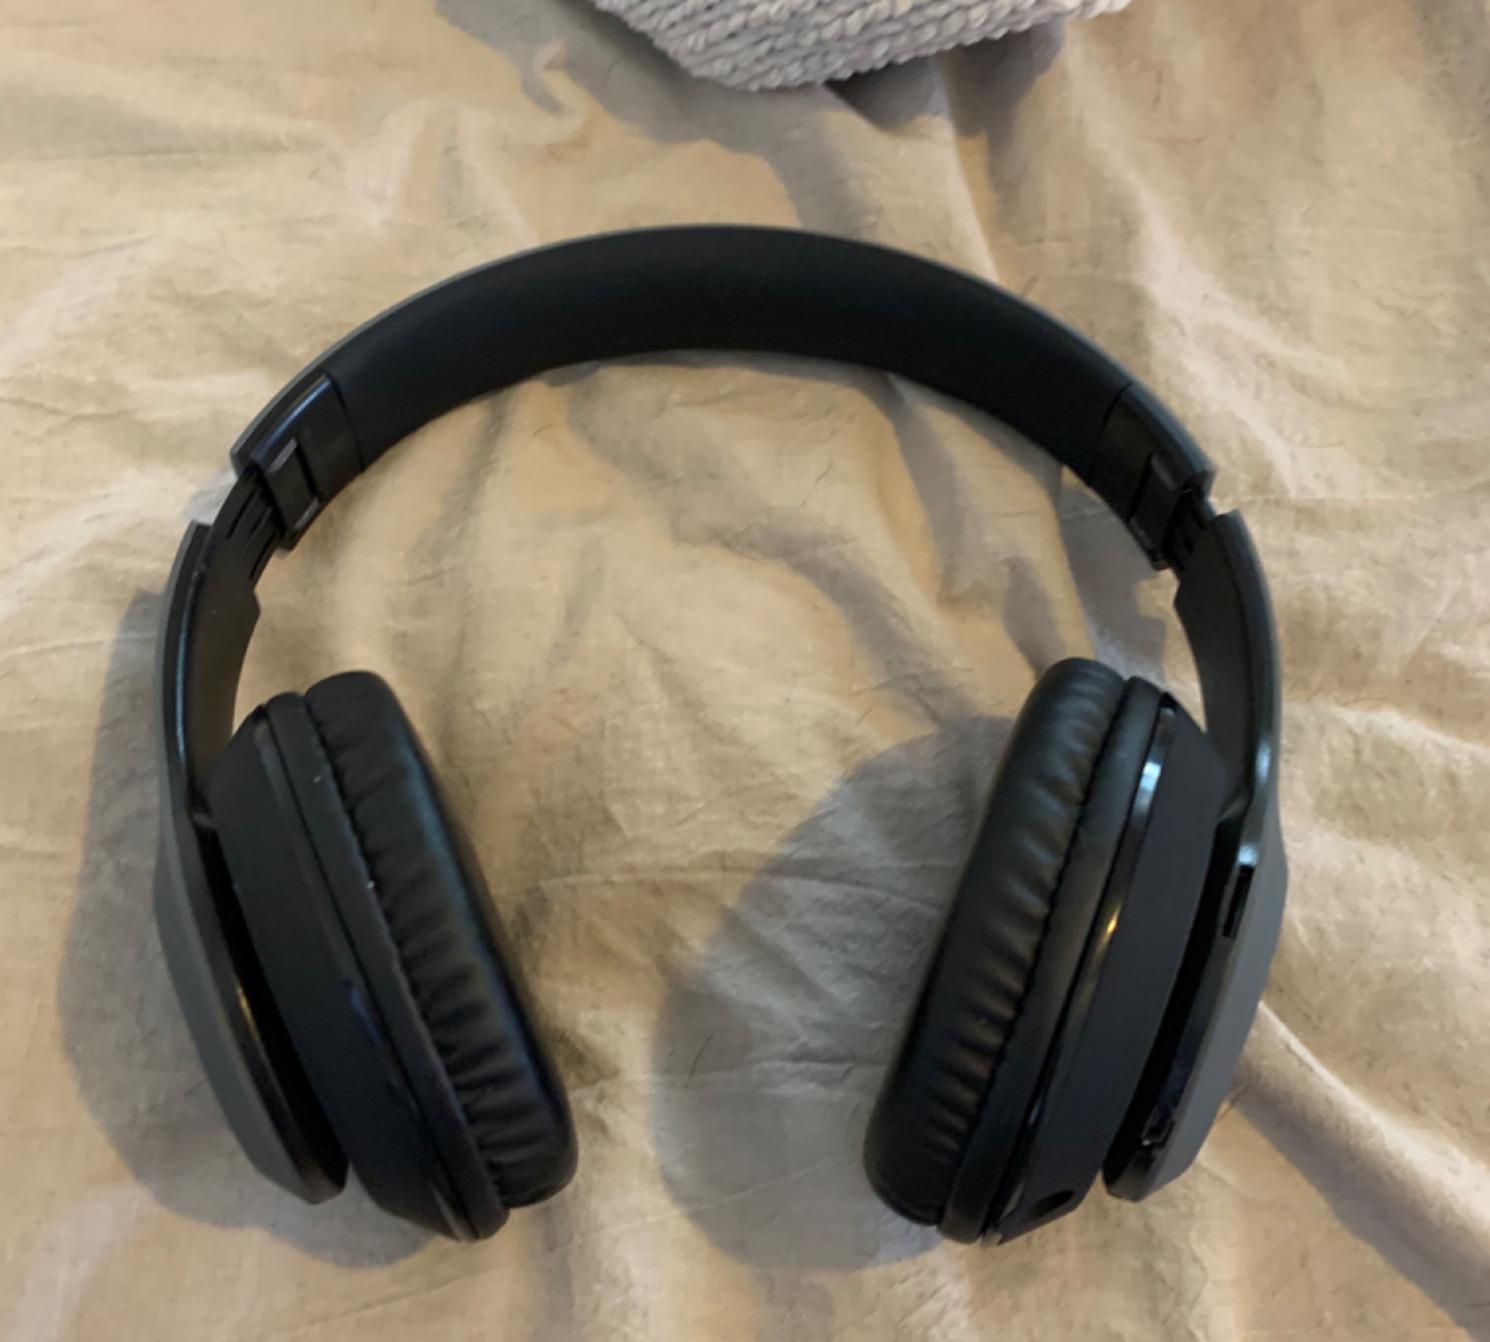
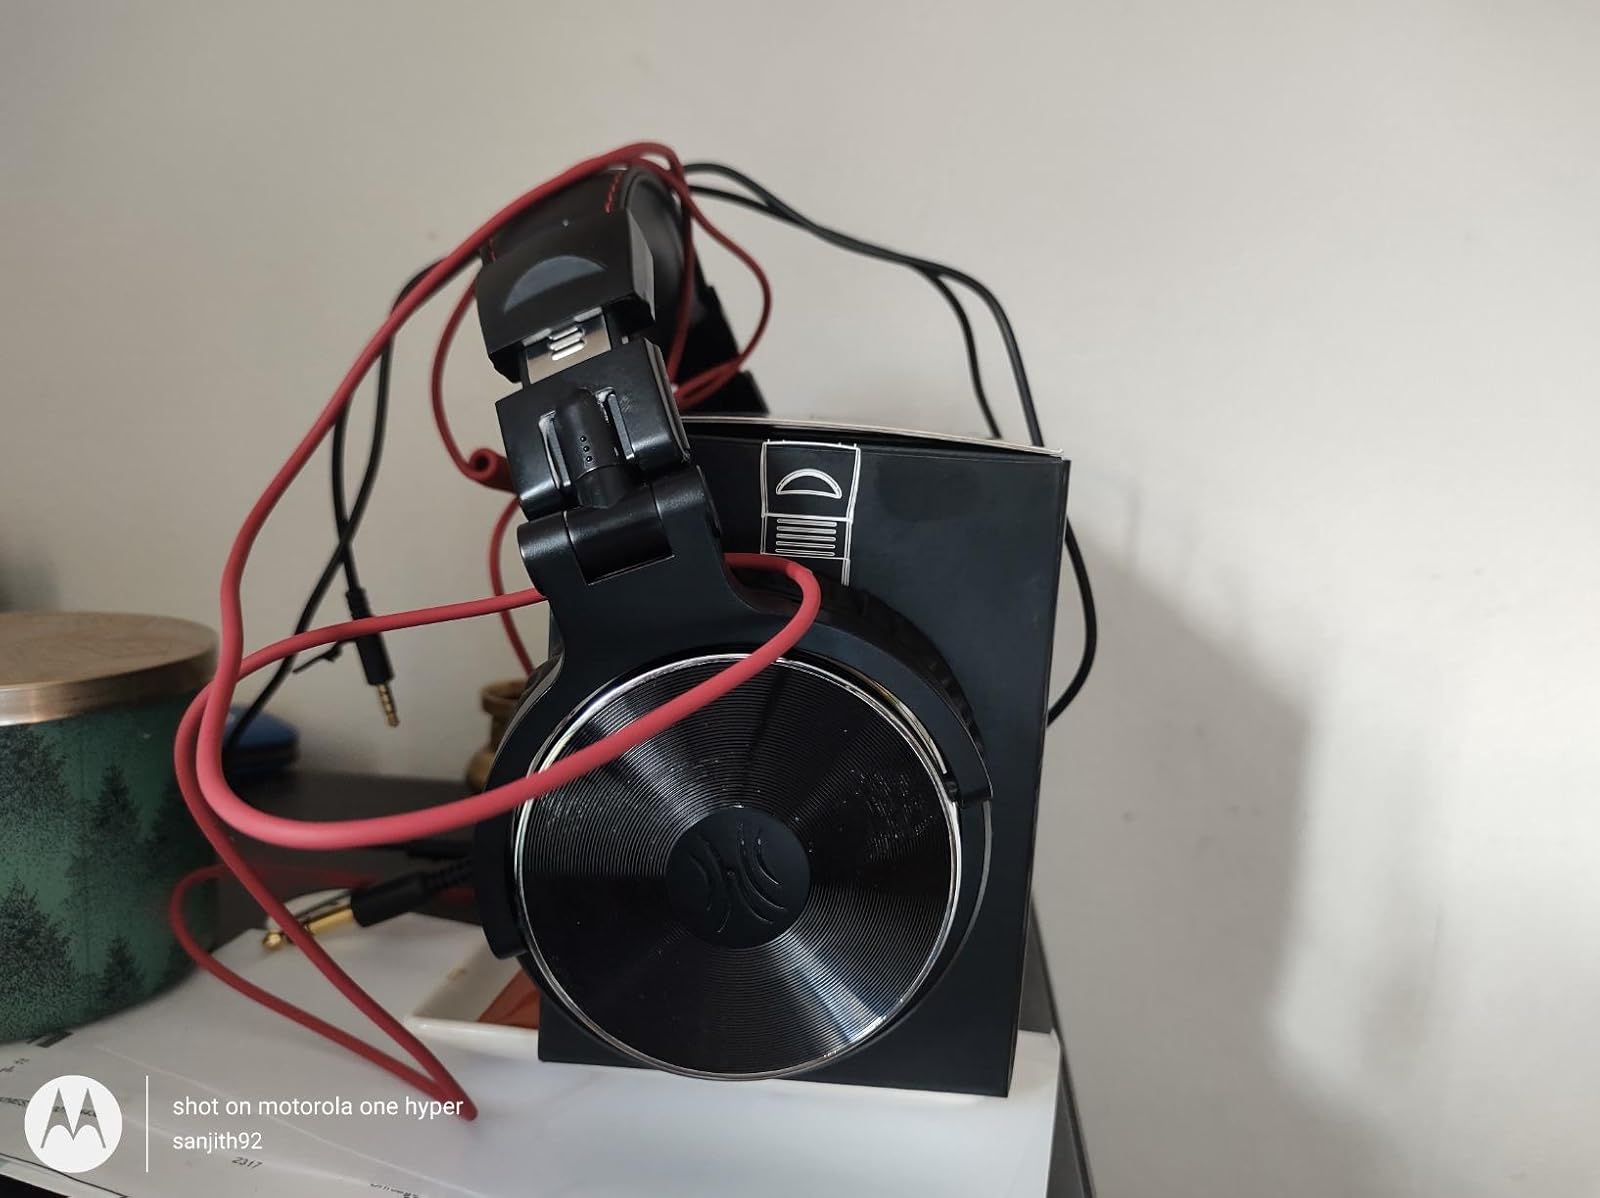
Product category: headphones
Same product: no